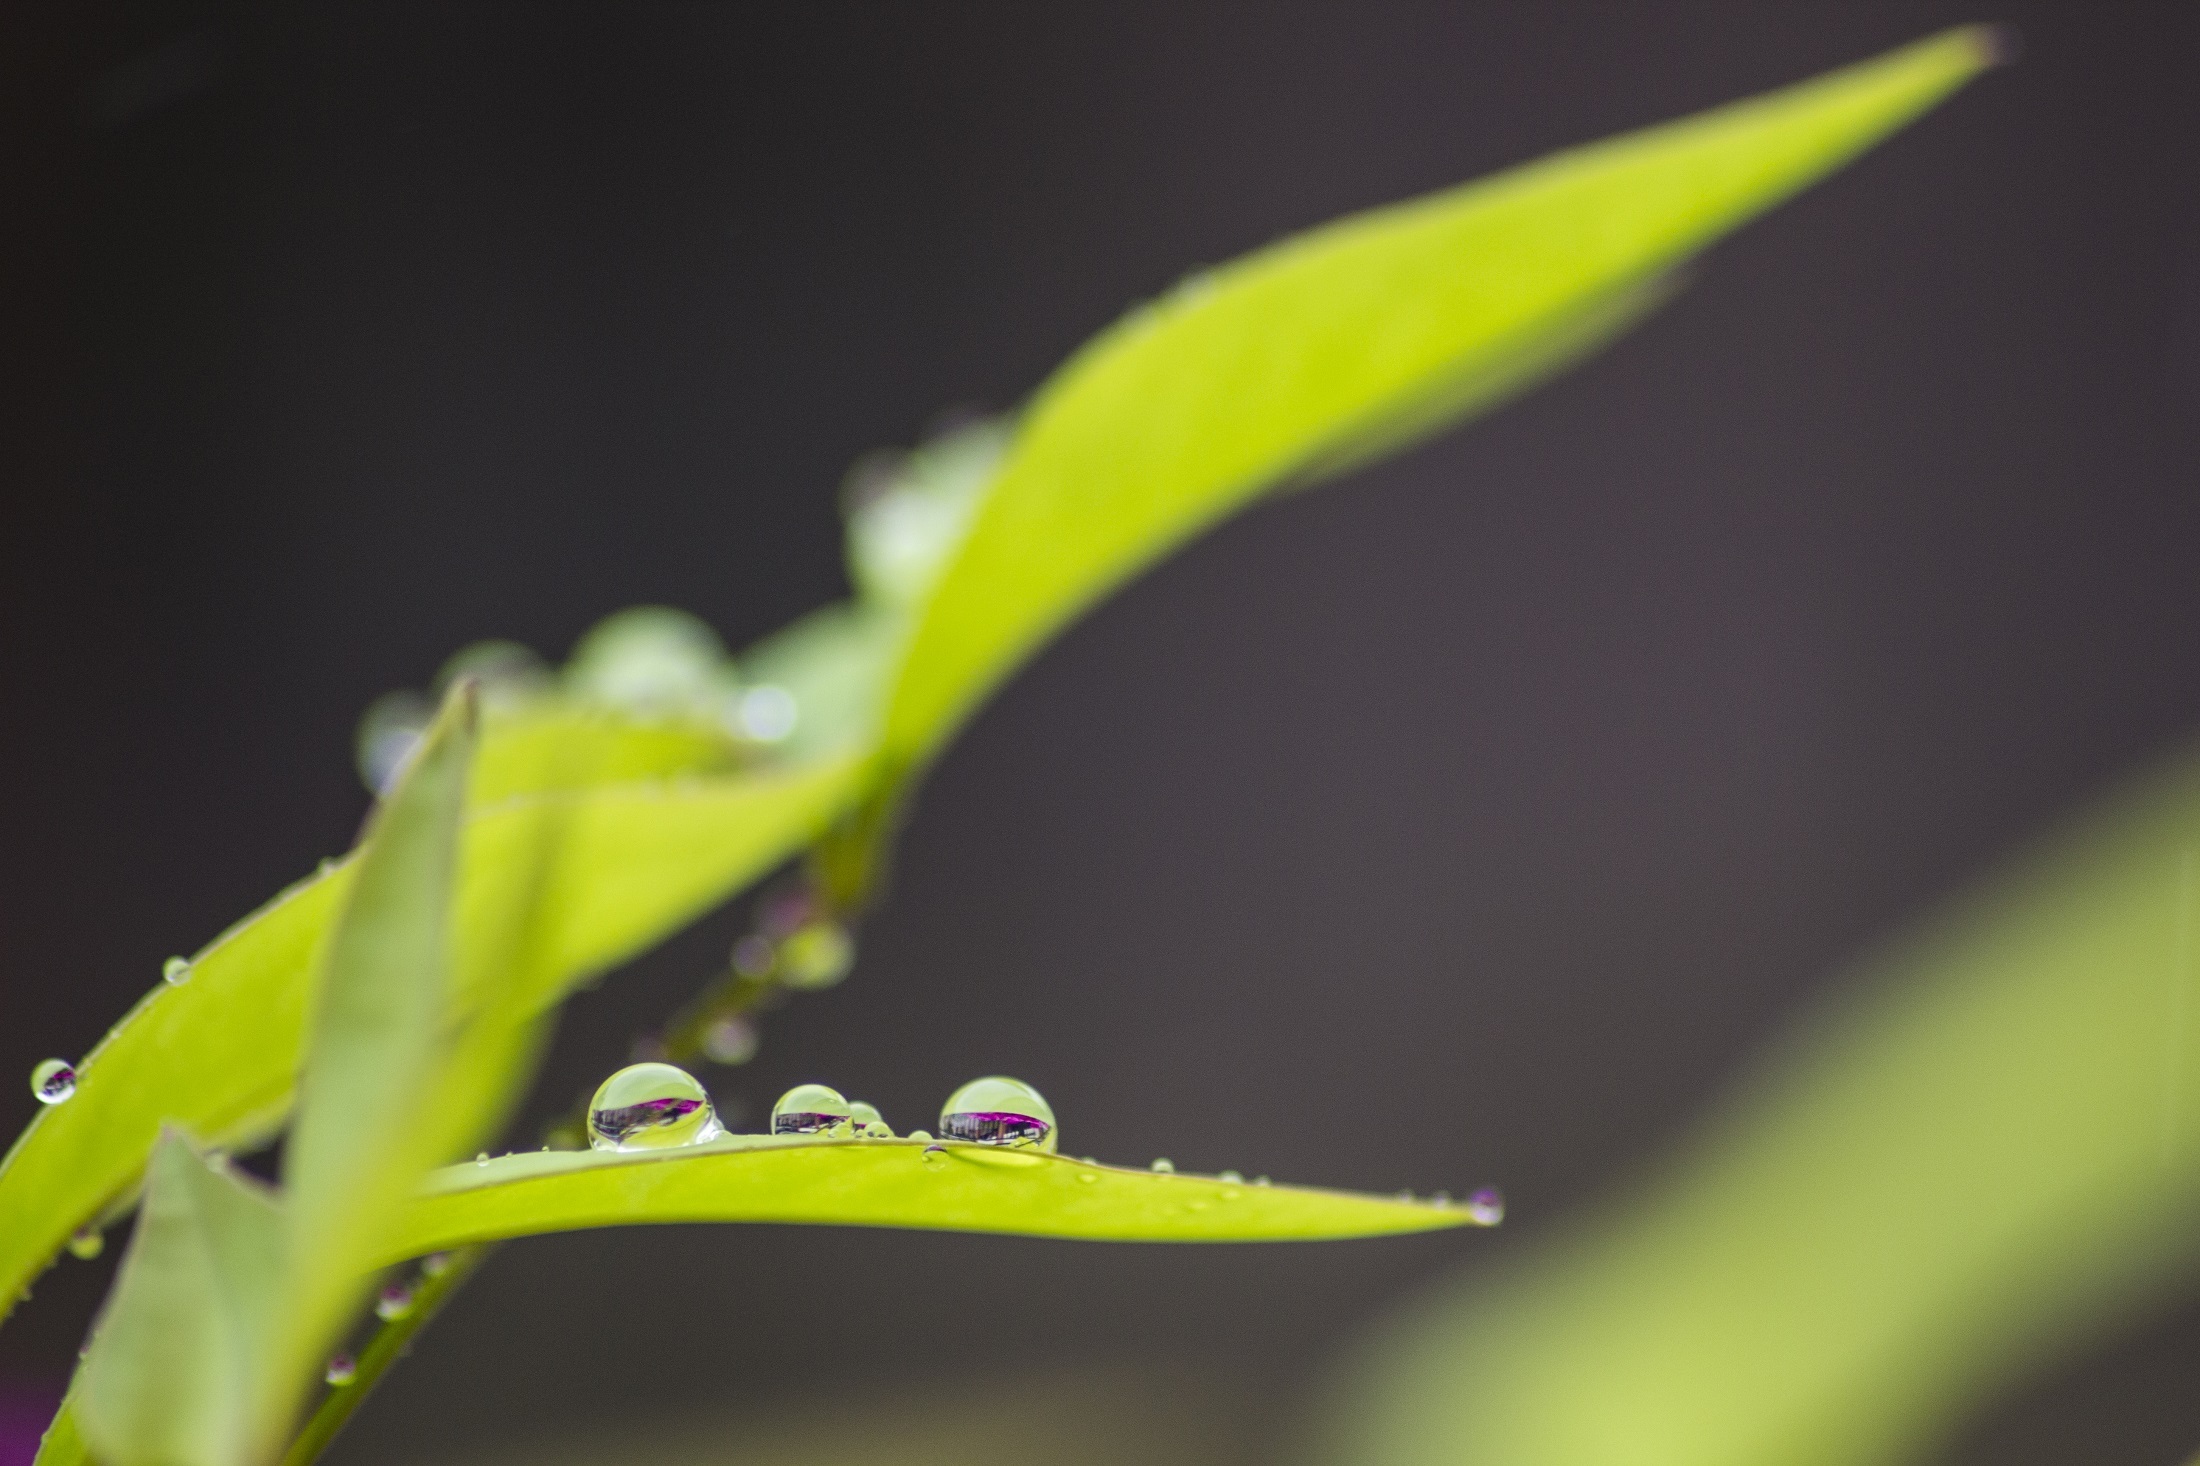
water, nature, grass, branch, dew, plant, photography, texture, rain, leaf, flower, wet, green, insect, macro, fresh, yellow, flora, invertebrate, close up, droplets, blades, raindrops, drops, bud, moisture, macro photography, plant stem